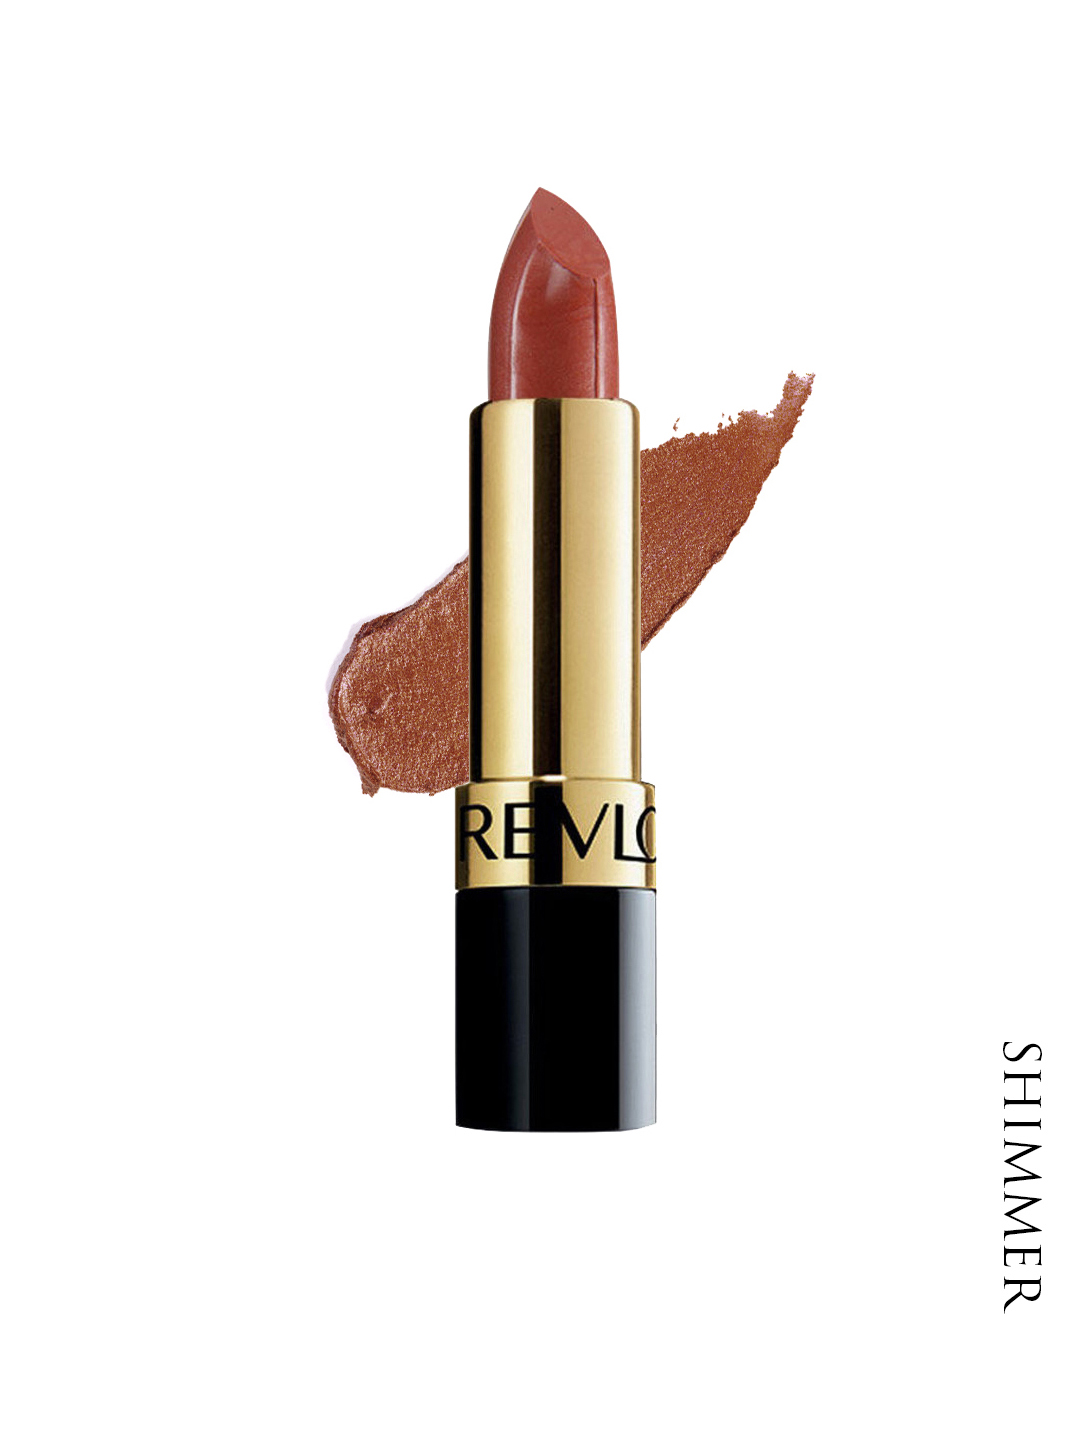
Revlon Super Lusterous Chocolate Velvet Lipstick 302
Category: Personal Care / Lips / Lipstick
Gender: Women
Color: Brown
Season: Spring 2017
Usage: Casual